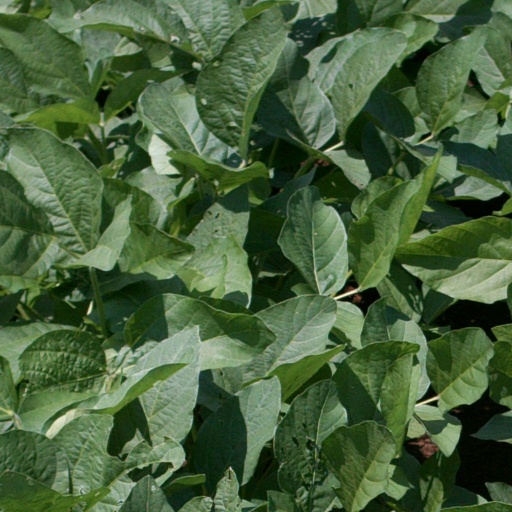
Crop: soybean